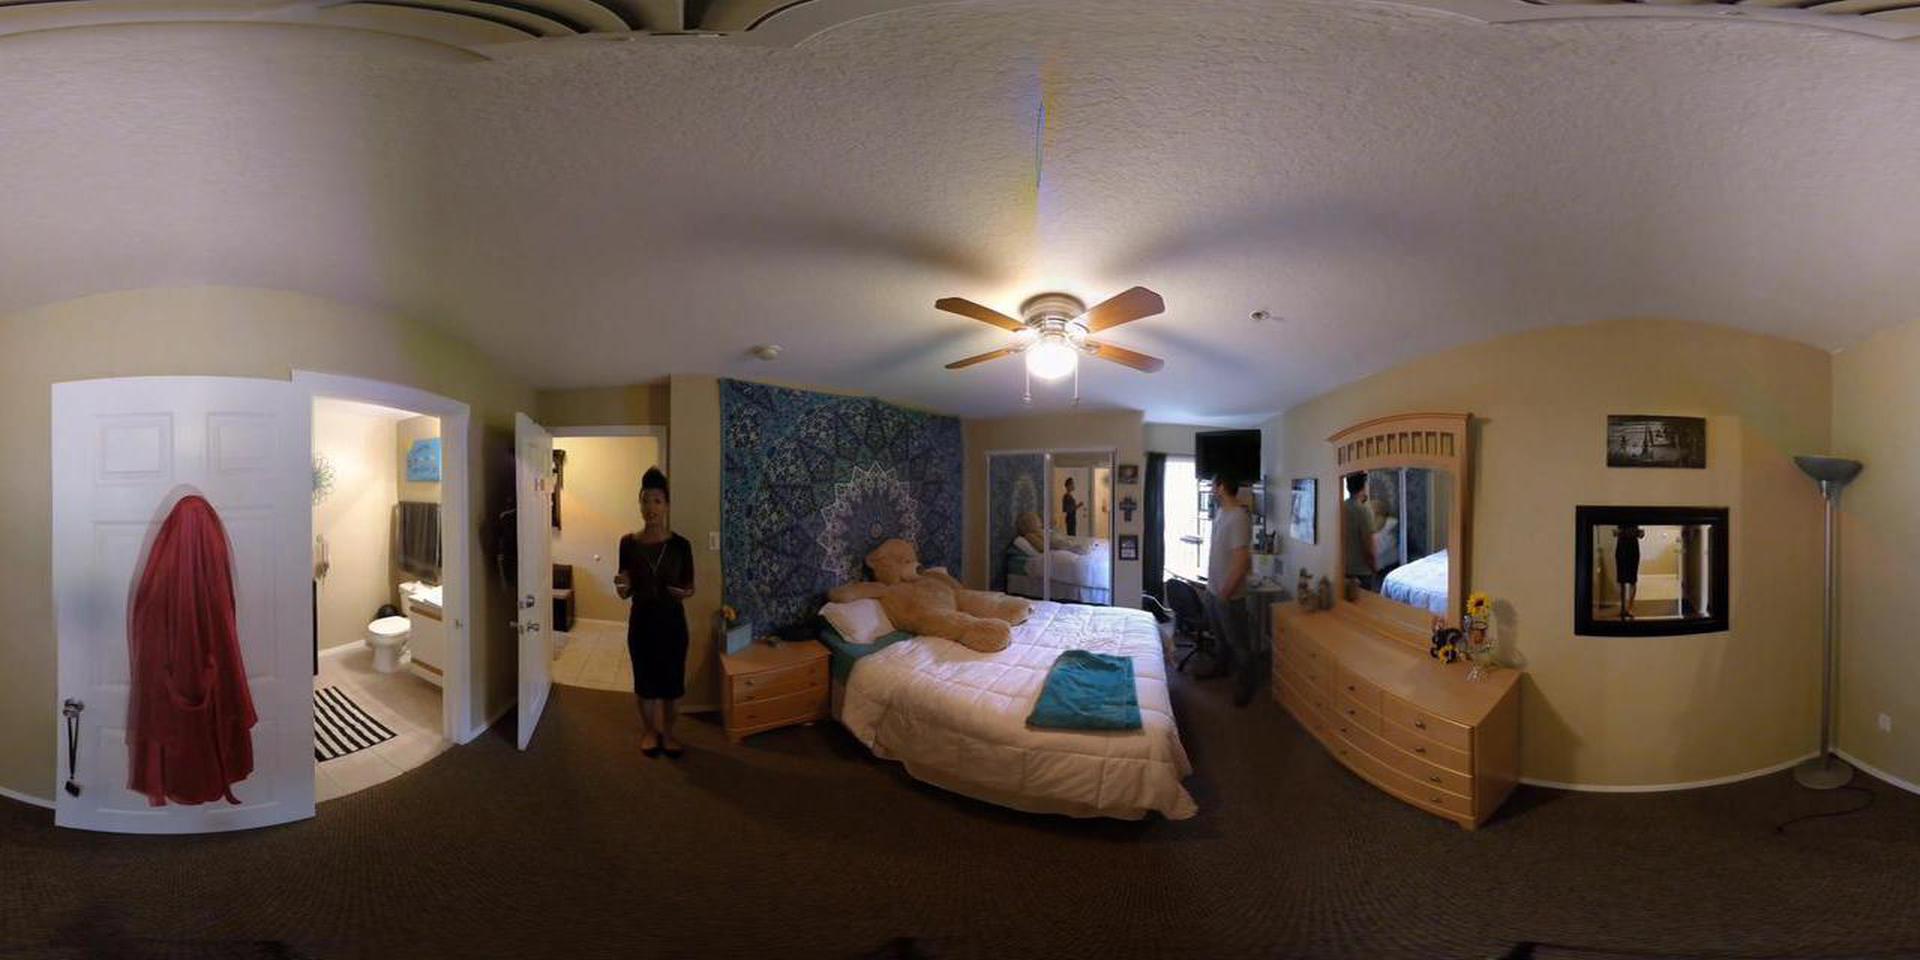
Referred object: Mirror across from the bed

Referred object: the large tan teddy bear

Referred object: turn right, then the floor lamp next to the dresser